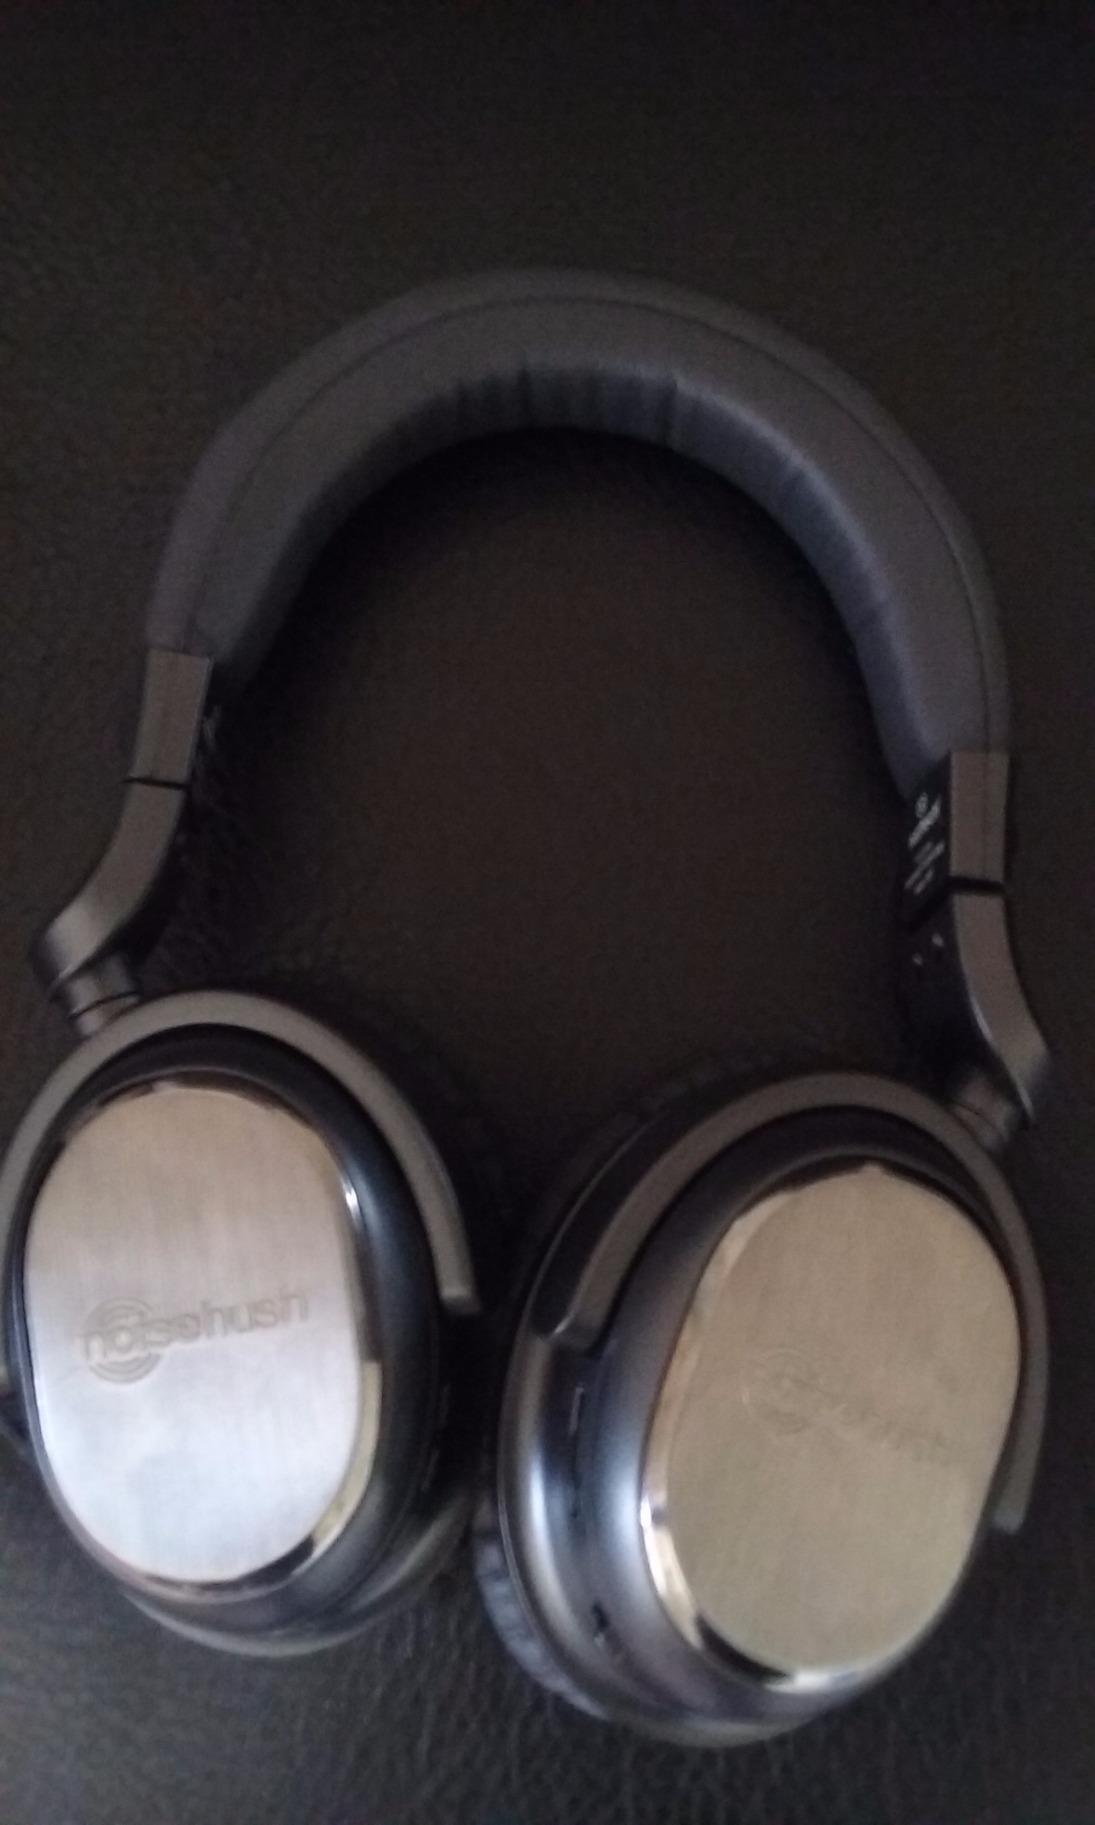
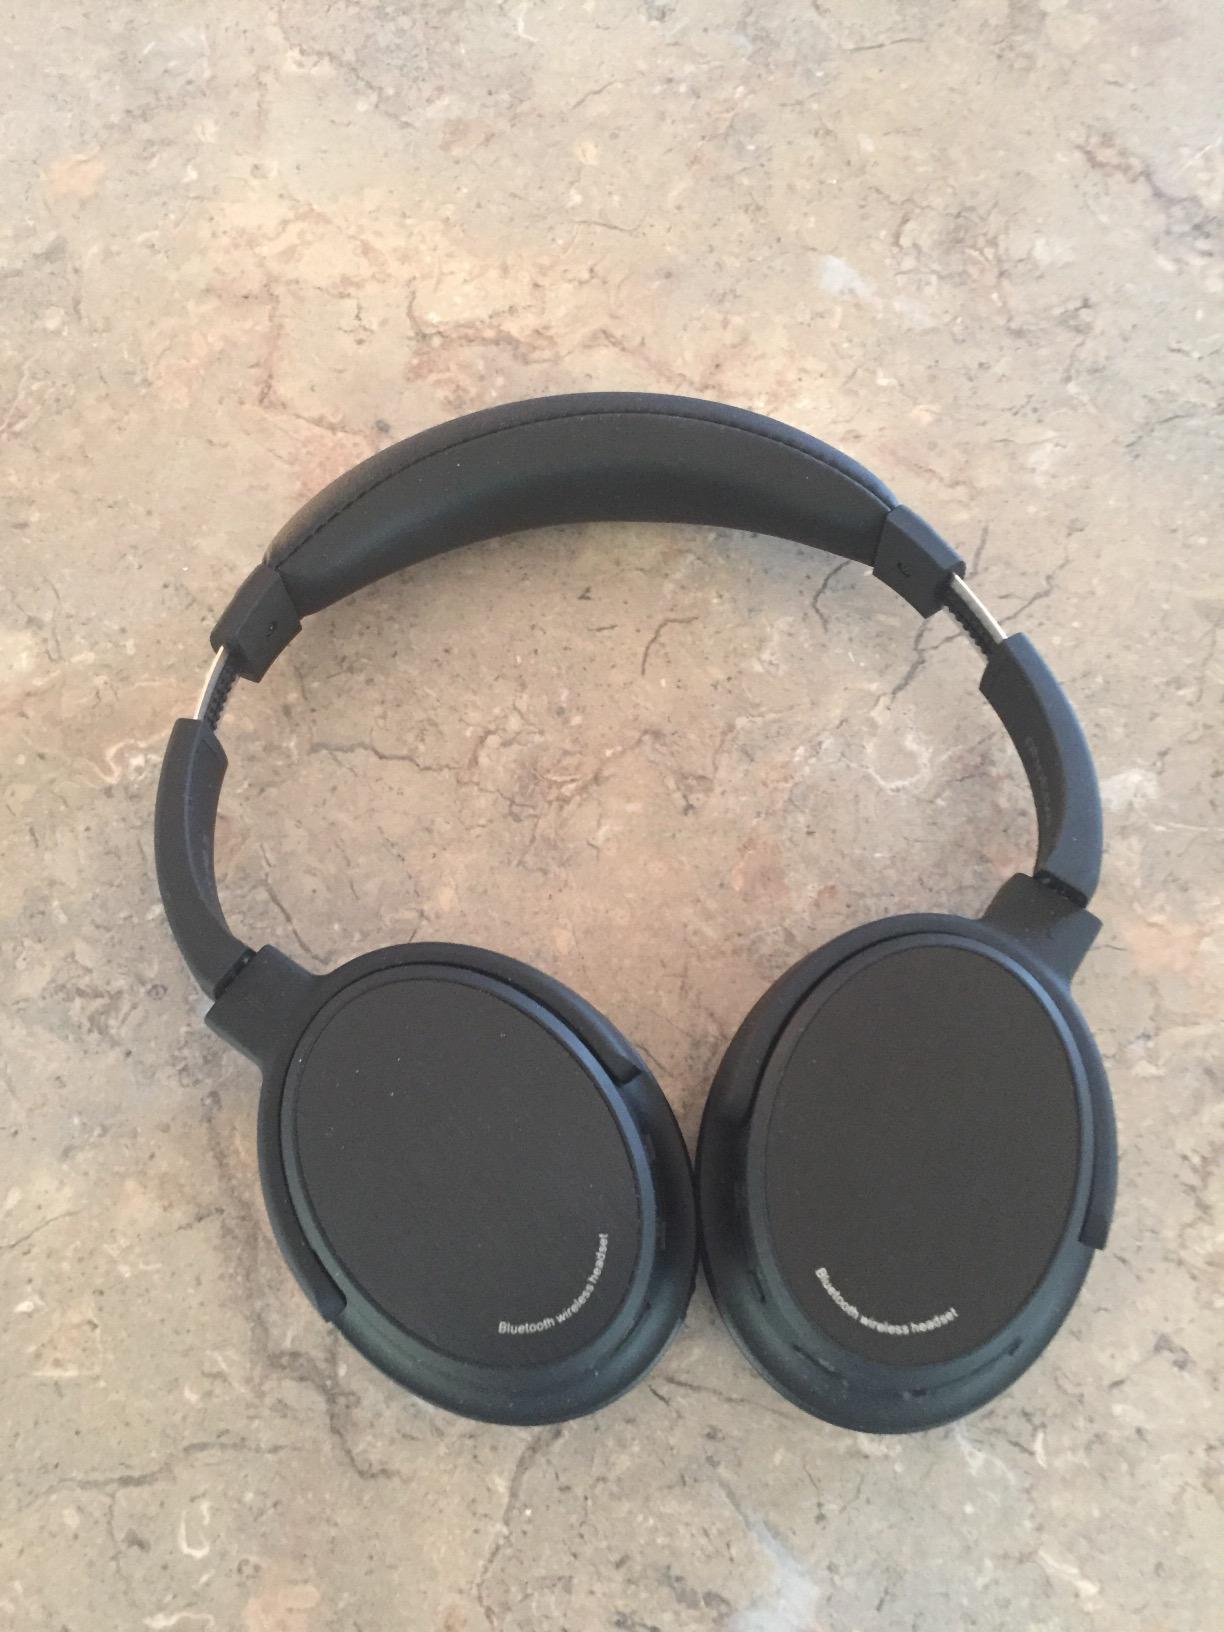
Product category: headphones
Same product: no